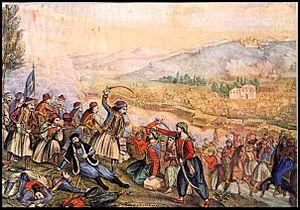
Athanásios Diákos, né en 1788 et mort en 1821, était un révolutionnaire et héros de la guerre d'indépendance grecque. Son véritable nom est l'objet de discussions. Athanásios-Nikólaos « Diákos » Massavétas, selon certains, est l'un des plus célèbres protagonistes des combats qui ont mené à l'indépendance de son pays, en 1821. Selon d'autres, son vrai nom était Athanásios Grammatikós. Il fut initié dans la Filikí Etería en 1818, et en 1820 il devint armatole de Livadiá. En avril 1821, avec d'autres officiers, il s'empara de la citadelle de Livadia. Il s'en servait comme repaire, d'où il mena nombre de combats victorieux. Il prit le pont d'Alamana près des Thermopyles et le 22 avril 1821 il combattit contre l'armée d'Omer Vrionis. Pendant cette bataille il fut fait prisonnier, et comme on le transportait à Lamia il fut empalé par les Turcs et brûlé le 24 avril 1821. Le récit de ses exploits et de sa mort tient autant de la légende que de l'histoire. L'armée grecque lui a décerné le grade de général à titre honorifique.